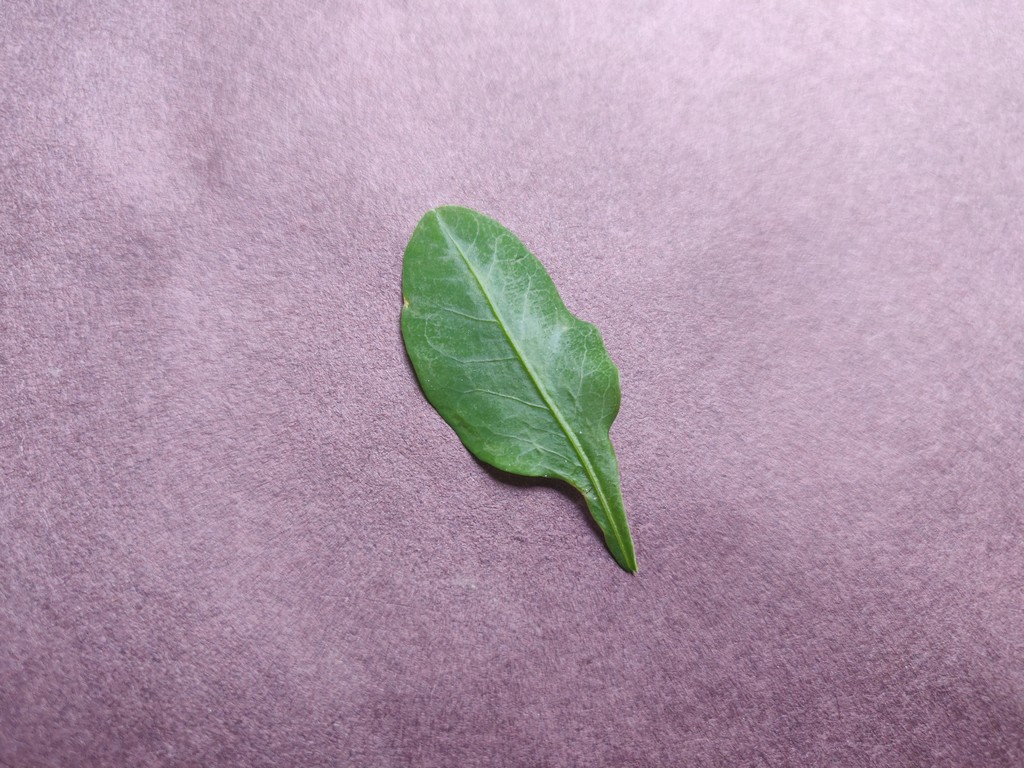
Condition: Healthy
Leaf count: single
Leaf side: front